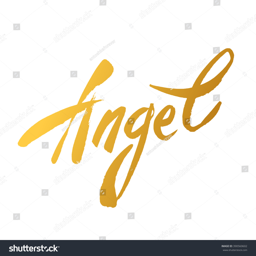
gold label - an angel .